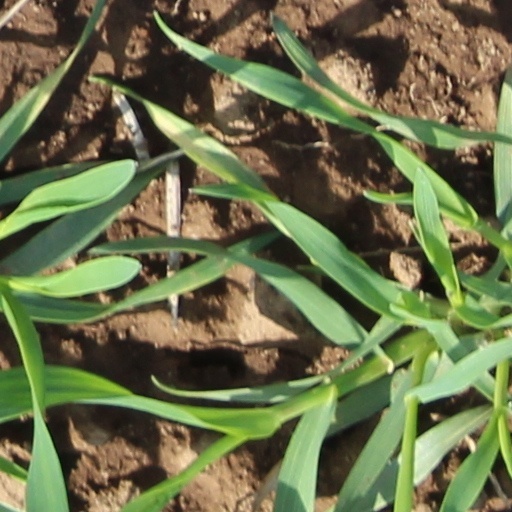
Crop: wheat